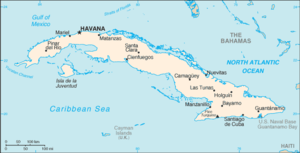
Santiago de Cuba
Santiago de Cubas beliggenhed i Cuba
Santiago de Cuba er en by i det sydøstlige Cuba, der med et indbyggertal på cirka 494.000 er landets næststørste by. Byen er hovedstad i en provins af samme navn og ligger på landets kyst til det Caribiske hav.